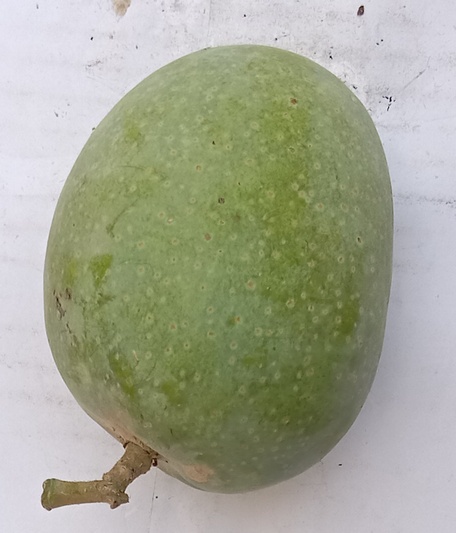
Mango variety: Anwar Ratool